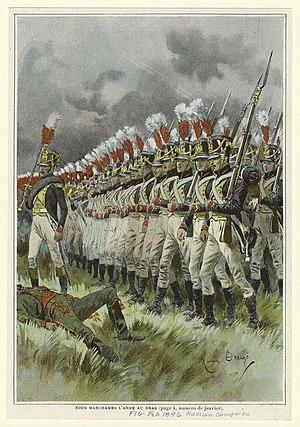
La Sabretache - « Société des collectionneurs de figurines et des amis de l'histoire militaire » - est une société française d'études d'histoire militaire. Association culturelle sans but lucratif, elle est régie par la loi de 1901 et reconnue d'utilité publique.
Les tactiques d'infanterie sont la combinaison de concepts militaires et de méthodes de combat utilisées par l'infanterie pour atteindre des objectifs tactiques pendant les opérations militaires. Le rôle de l'infanterie sur le champ de bataille est généralement de venir au contact de l'ennemi pour le mettre hors de combat ou, a contrario, de défendre des positions contre ses attaques et les tactiques d'infanterie sont les moyens par lesquels y parvenir. Traditionnellement, l'infanterie constitue la part principale des forces combattantes d'une armée et, par conséquent, subit souvent les plus lourdes pertes. Tout au long de l'histoire, les formations d'infanterie ont donc cherché à minimiser leurs pertes en attaque et en défense, par des tactiques efficaces.